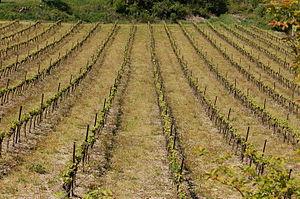
Vignoble des Côtes du Vivarais à Lagorce
Un côtes-du-vivarais est un vin français tranquille du sud-est du Massif Central, à cheval sur les départements de l'Ardèche et du Gard, et qui bénéficie d'une appellation d'origine contrôlée depuis 1999.